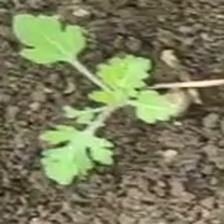
Weed species: Gajar_gavat_(Parthenium hysterophorus)